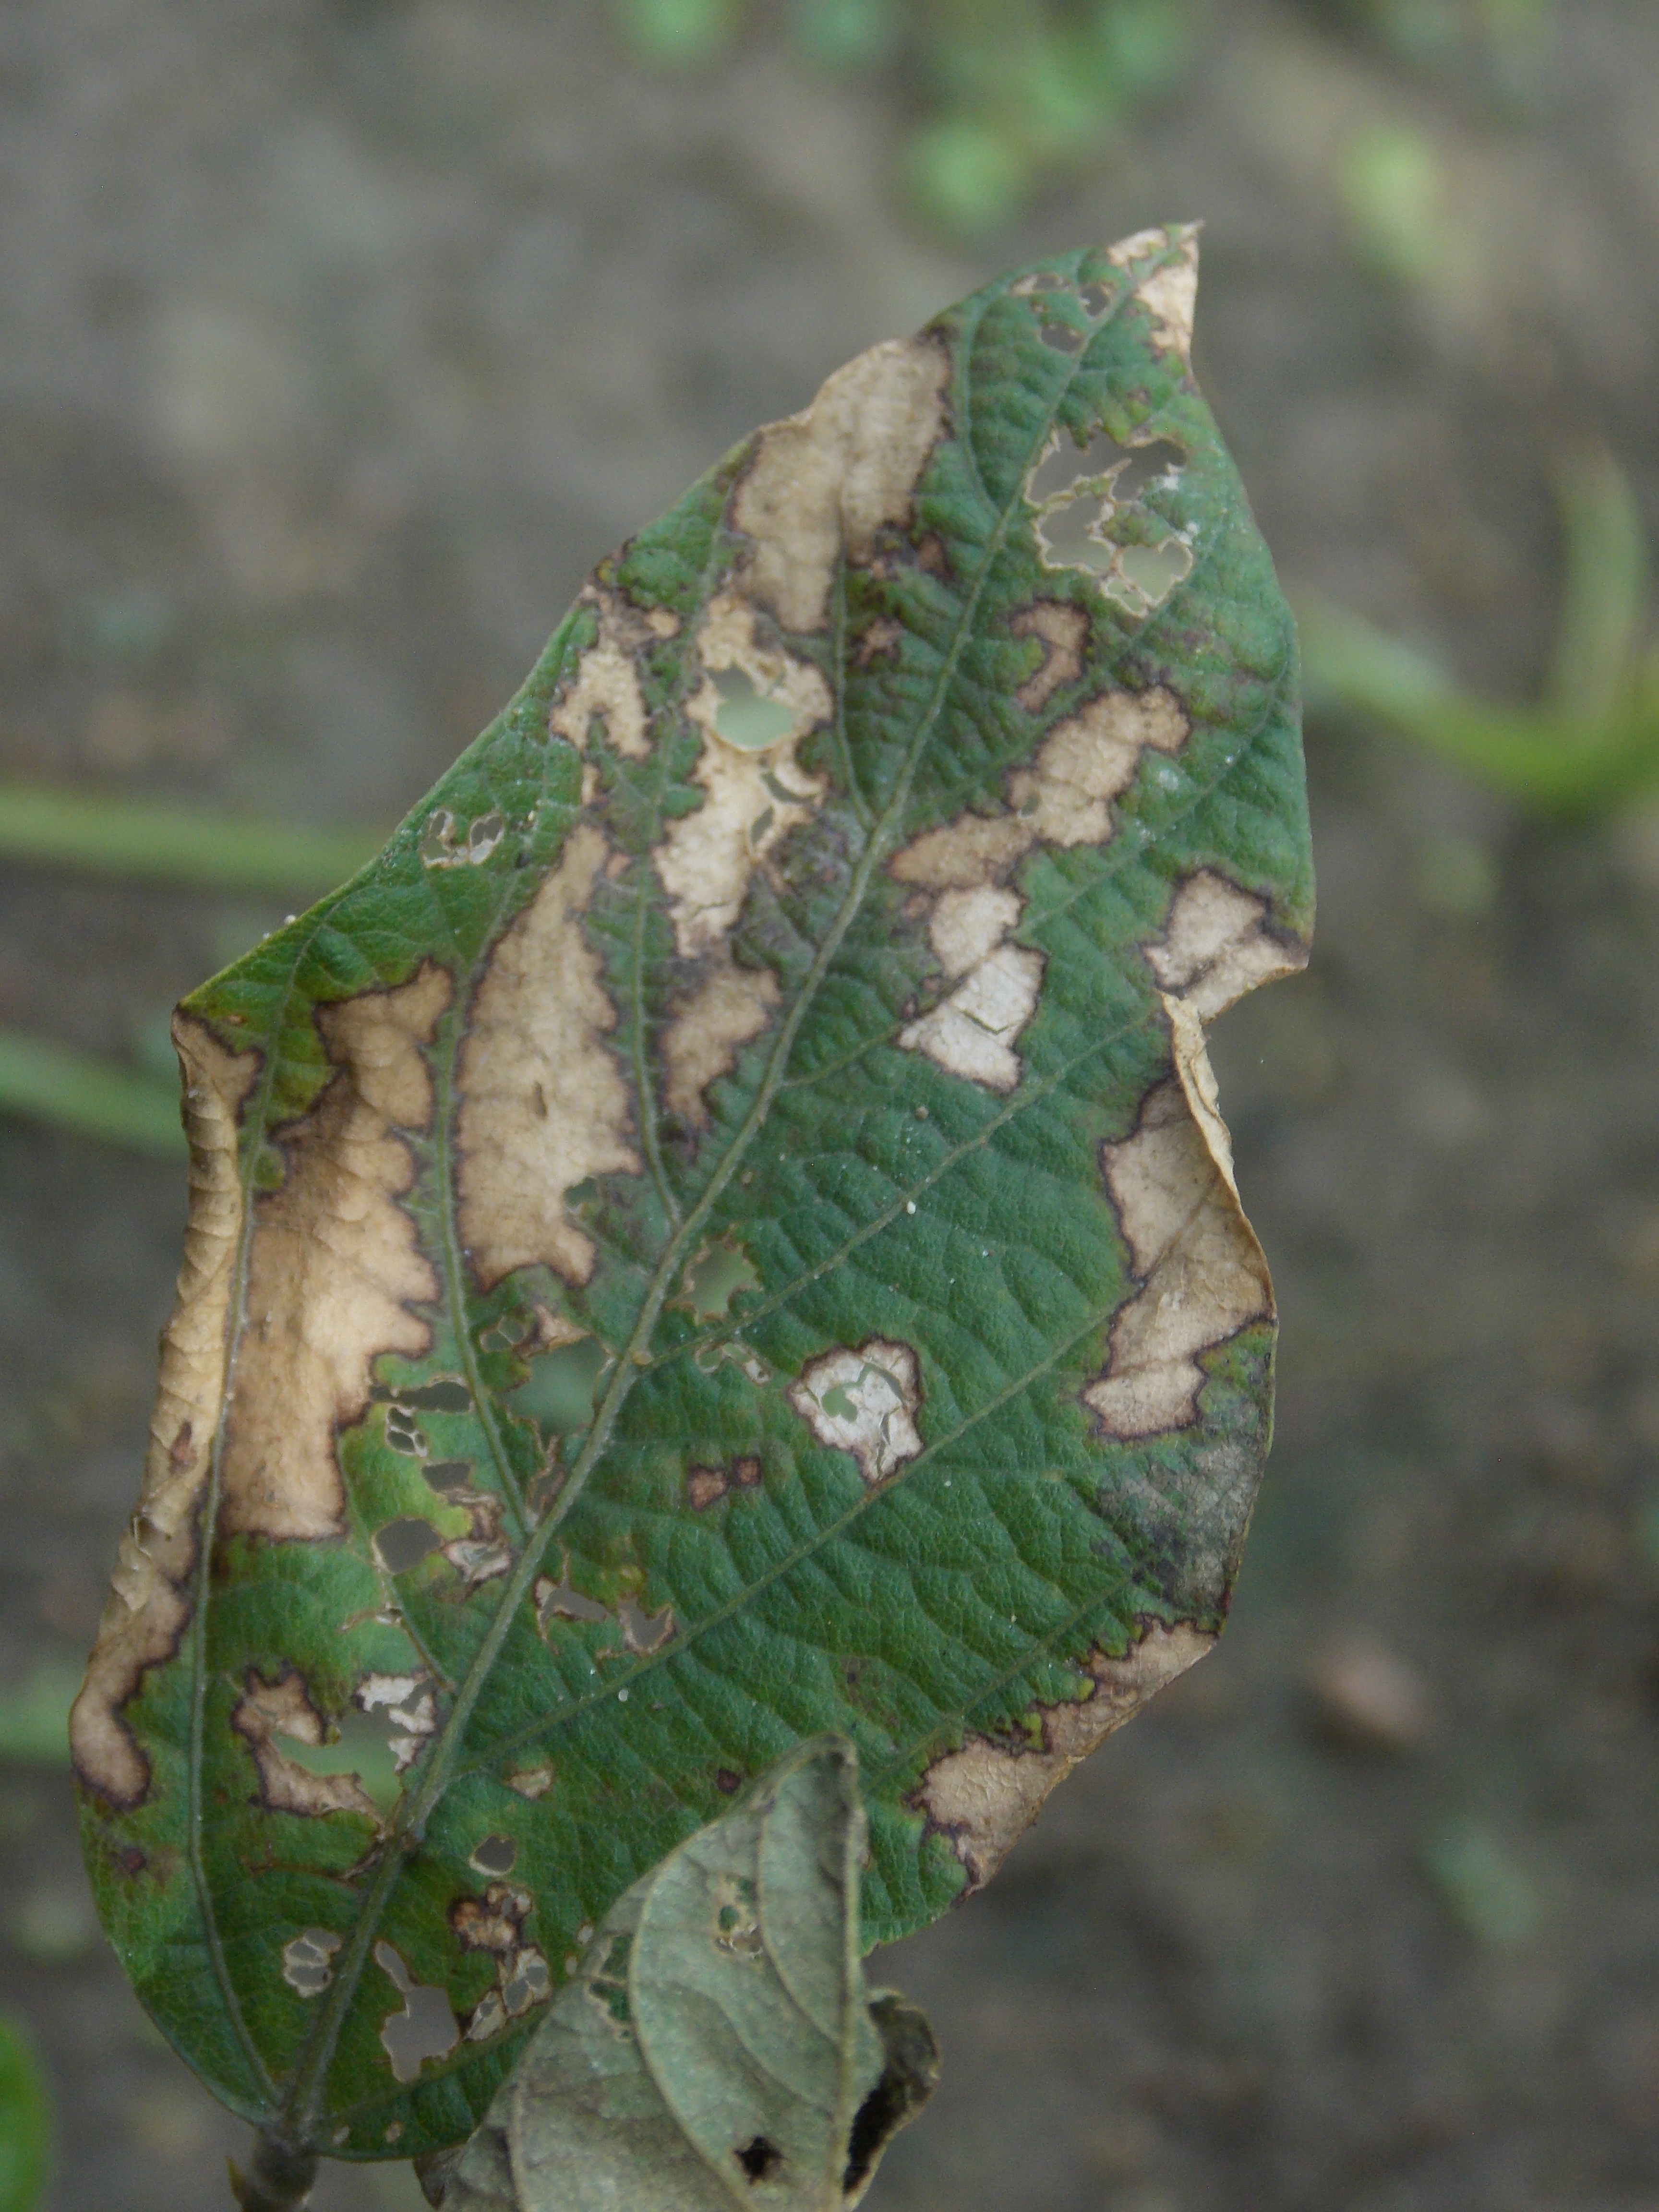
Label: Disease